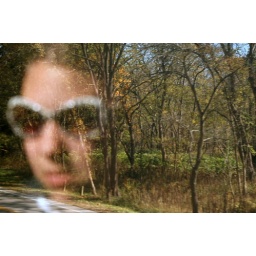
My niece kept reflecting in the window of the train on our recent scenic train ride :)